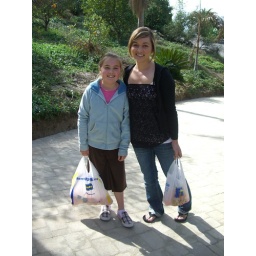
the oranges are in those bags are so delicious